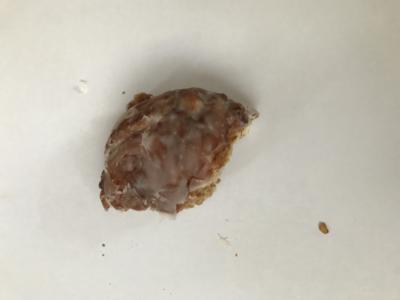
Label: generalcompost